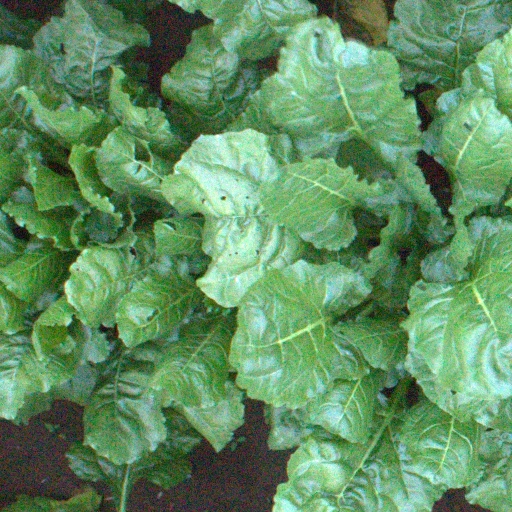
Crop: sugar beet